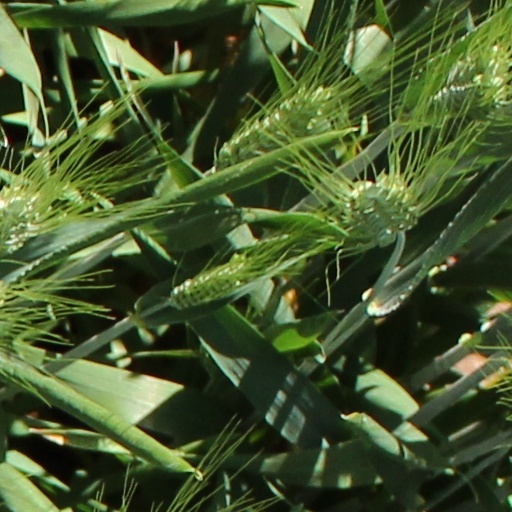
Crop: wheat